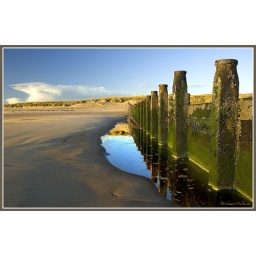
I thought the relection in the water off the groins looked effective with the sand dunes and sky in the background